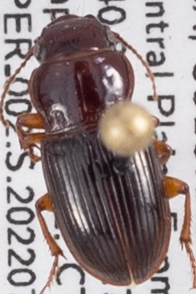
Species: Cratacanthus dubius
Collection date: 2022-07-20
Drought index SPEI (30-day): -0.13
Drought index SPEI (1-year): -2.09
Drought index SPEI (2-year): -1.16